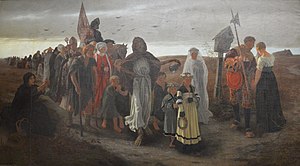
Gustav Spangenberg
Gustav Spangenbergs maleri fra 1876 Der Zug des Todes (Dødens tog)
Gustav Spangenberg var en tysk maler. Han var bror til Louis Spangenberg.